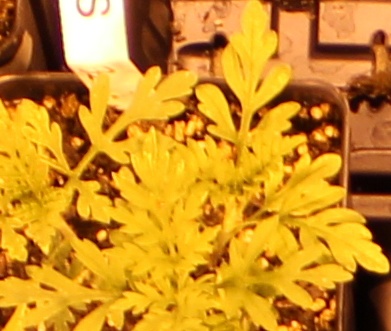
Label: Ragweed